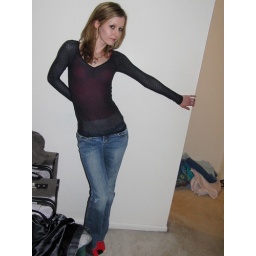
Sarah, being awesome in our favorite photo spot, the big blank wall by our dining room table.